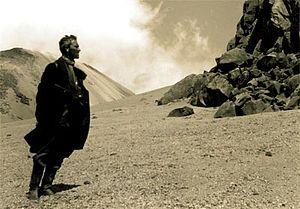
Le nadaïsme est la philosophie du néant. Le mouvement du nadaísmo, fondé par Gonzalo Arango en 1958, influencé par le nihilisme, l'existentialisme et la pensée d'un écrivain, philosophe et diplomate colombien, Fernando González Ochoa, fut très présent dans la poésie des années 1960 en Colombie.